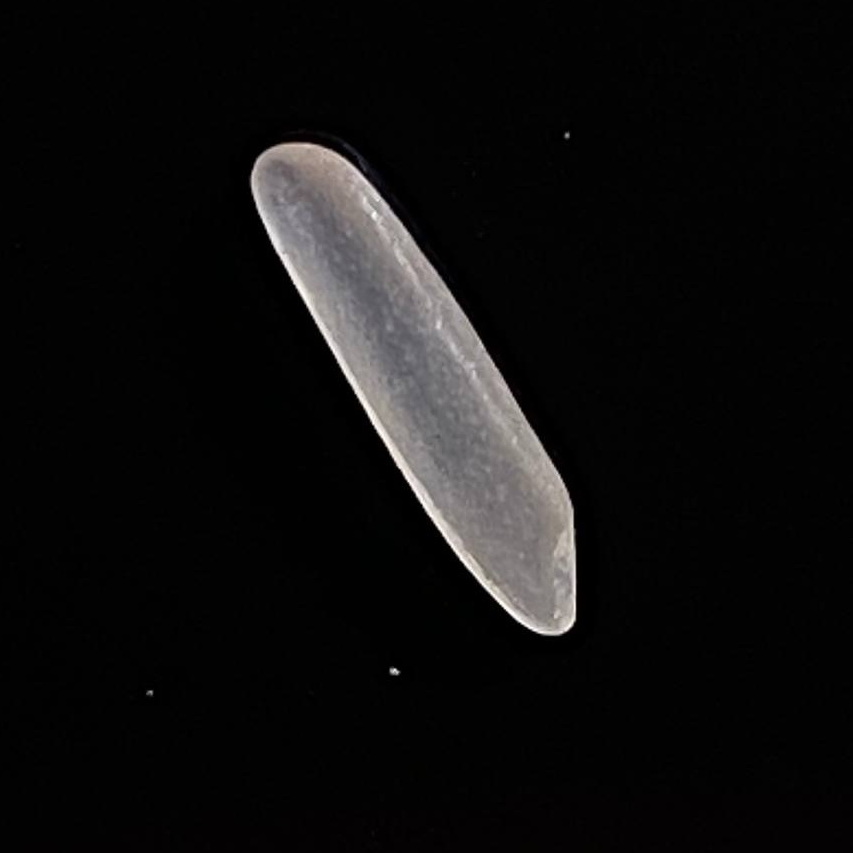
Rice variety: Jirashail